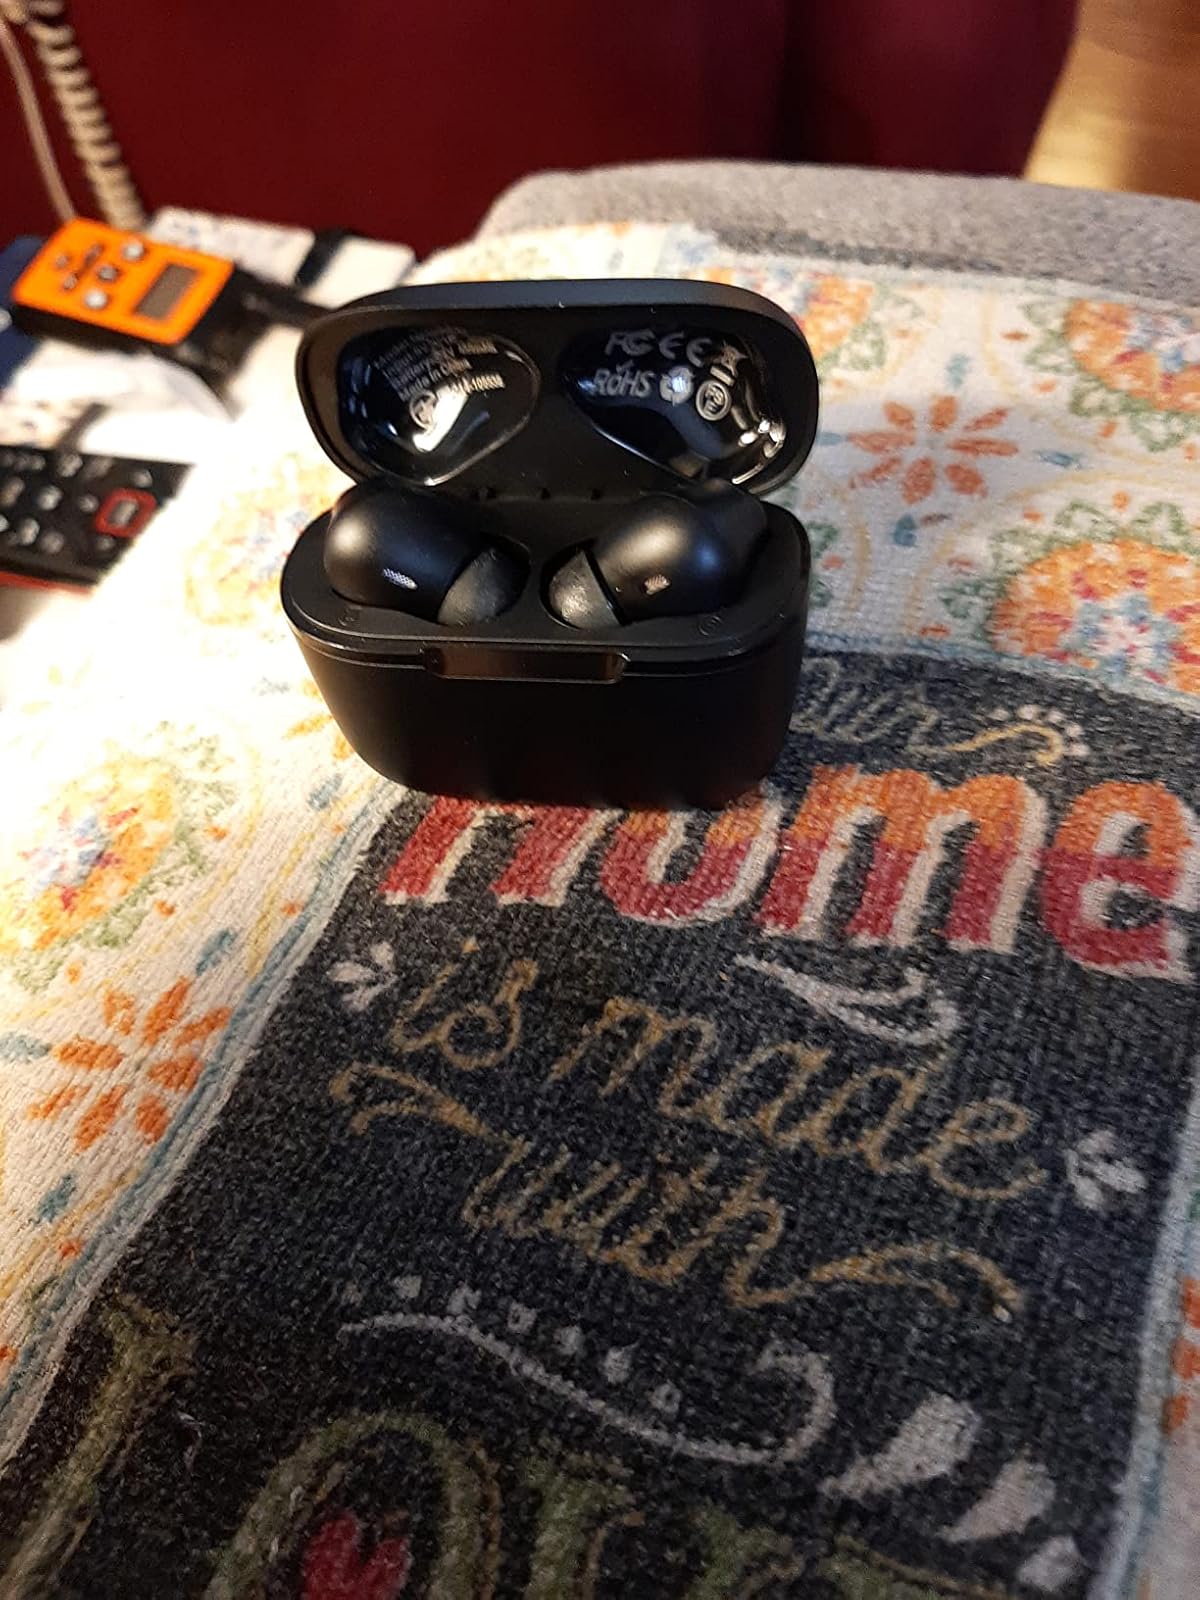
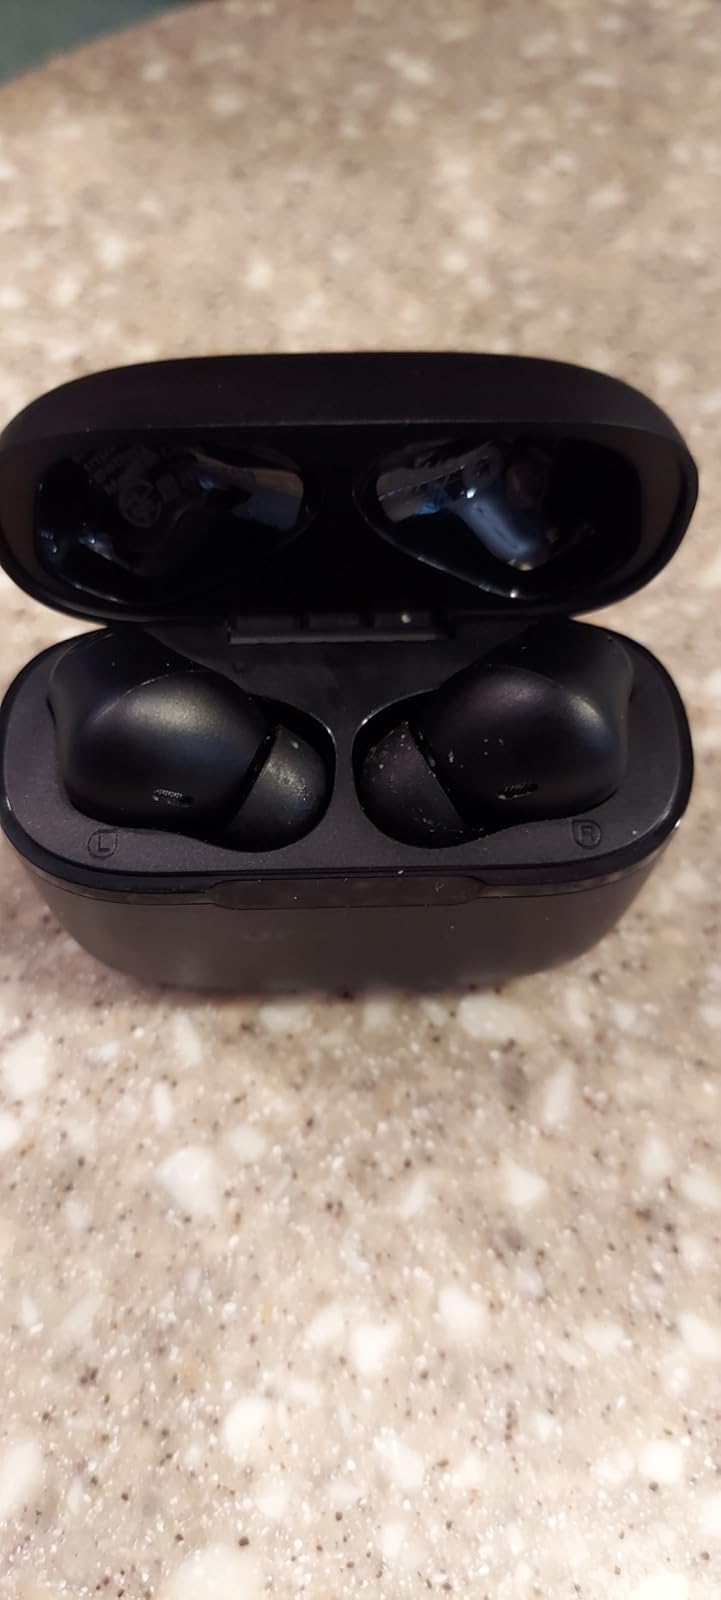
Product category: earbuds
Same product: yes